Forty Fort, Pennsylvania

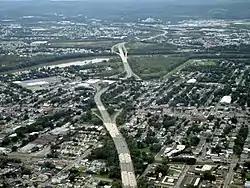
PA 309 passing through southern Forty Fort (on left) and surrounding communities

U.S. Route 11 (Wyoming Avenue) runs from Wyoming, through Forty Fort, and into Kingston. PA 309 runs through the southern end of Forty Fort. The borough is also home to the southern edge of the Wilkes-Barre Wyoming Valley Airport, a public facility serving mainly general aviation aircraft. The rest of the airport is in Wyoming.